Energy law

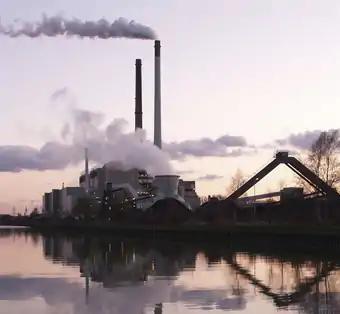
A coal power plant in Germany. Due to emissions trading, coal may become less competitive as a fuel.

There is a growing academic interest in international energy law, including continuing legal education seminars, treatises, law reviews, and graduate courses. In the same line, there has been growing interest on energy-specific issues and their particular relation with international trade and connected organizations like the World Trade Organization.